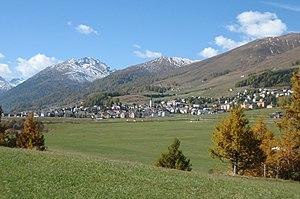
Zuoz est une commune suisse du canton des Grisons, située dans la région de Maloja.